The Promise Ring

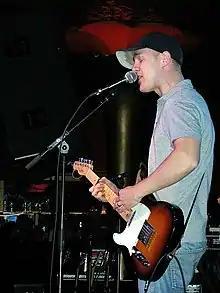
Frontman Davey von Bohlen in 2007

The Promise Ring was an American rock band from Milwaukee, Wisconsin, that is recognized as part of the second wave of emo. Among various other EPs and singles, the band released four studio albums during their initial run: "30° Everywhere" (1996), "Nothing Feels Good" (1997), "Very Emergency" (1999), and "Wood/Water" (2002). Their first two albums solidified their place among the emo scene; their third effort shifted toward pop music, while their final record was much more experimental in nature. The band initially broke up in 2002 and has reunited sporadically since then to perform live, but no new material from the band has since been released. They were last active for a live performance in 2016.